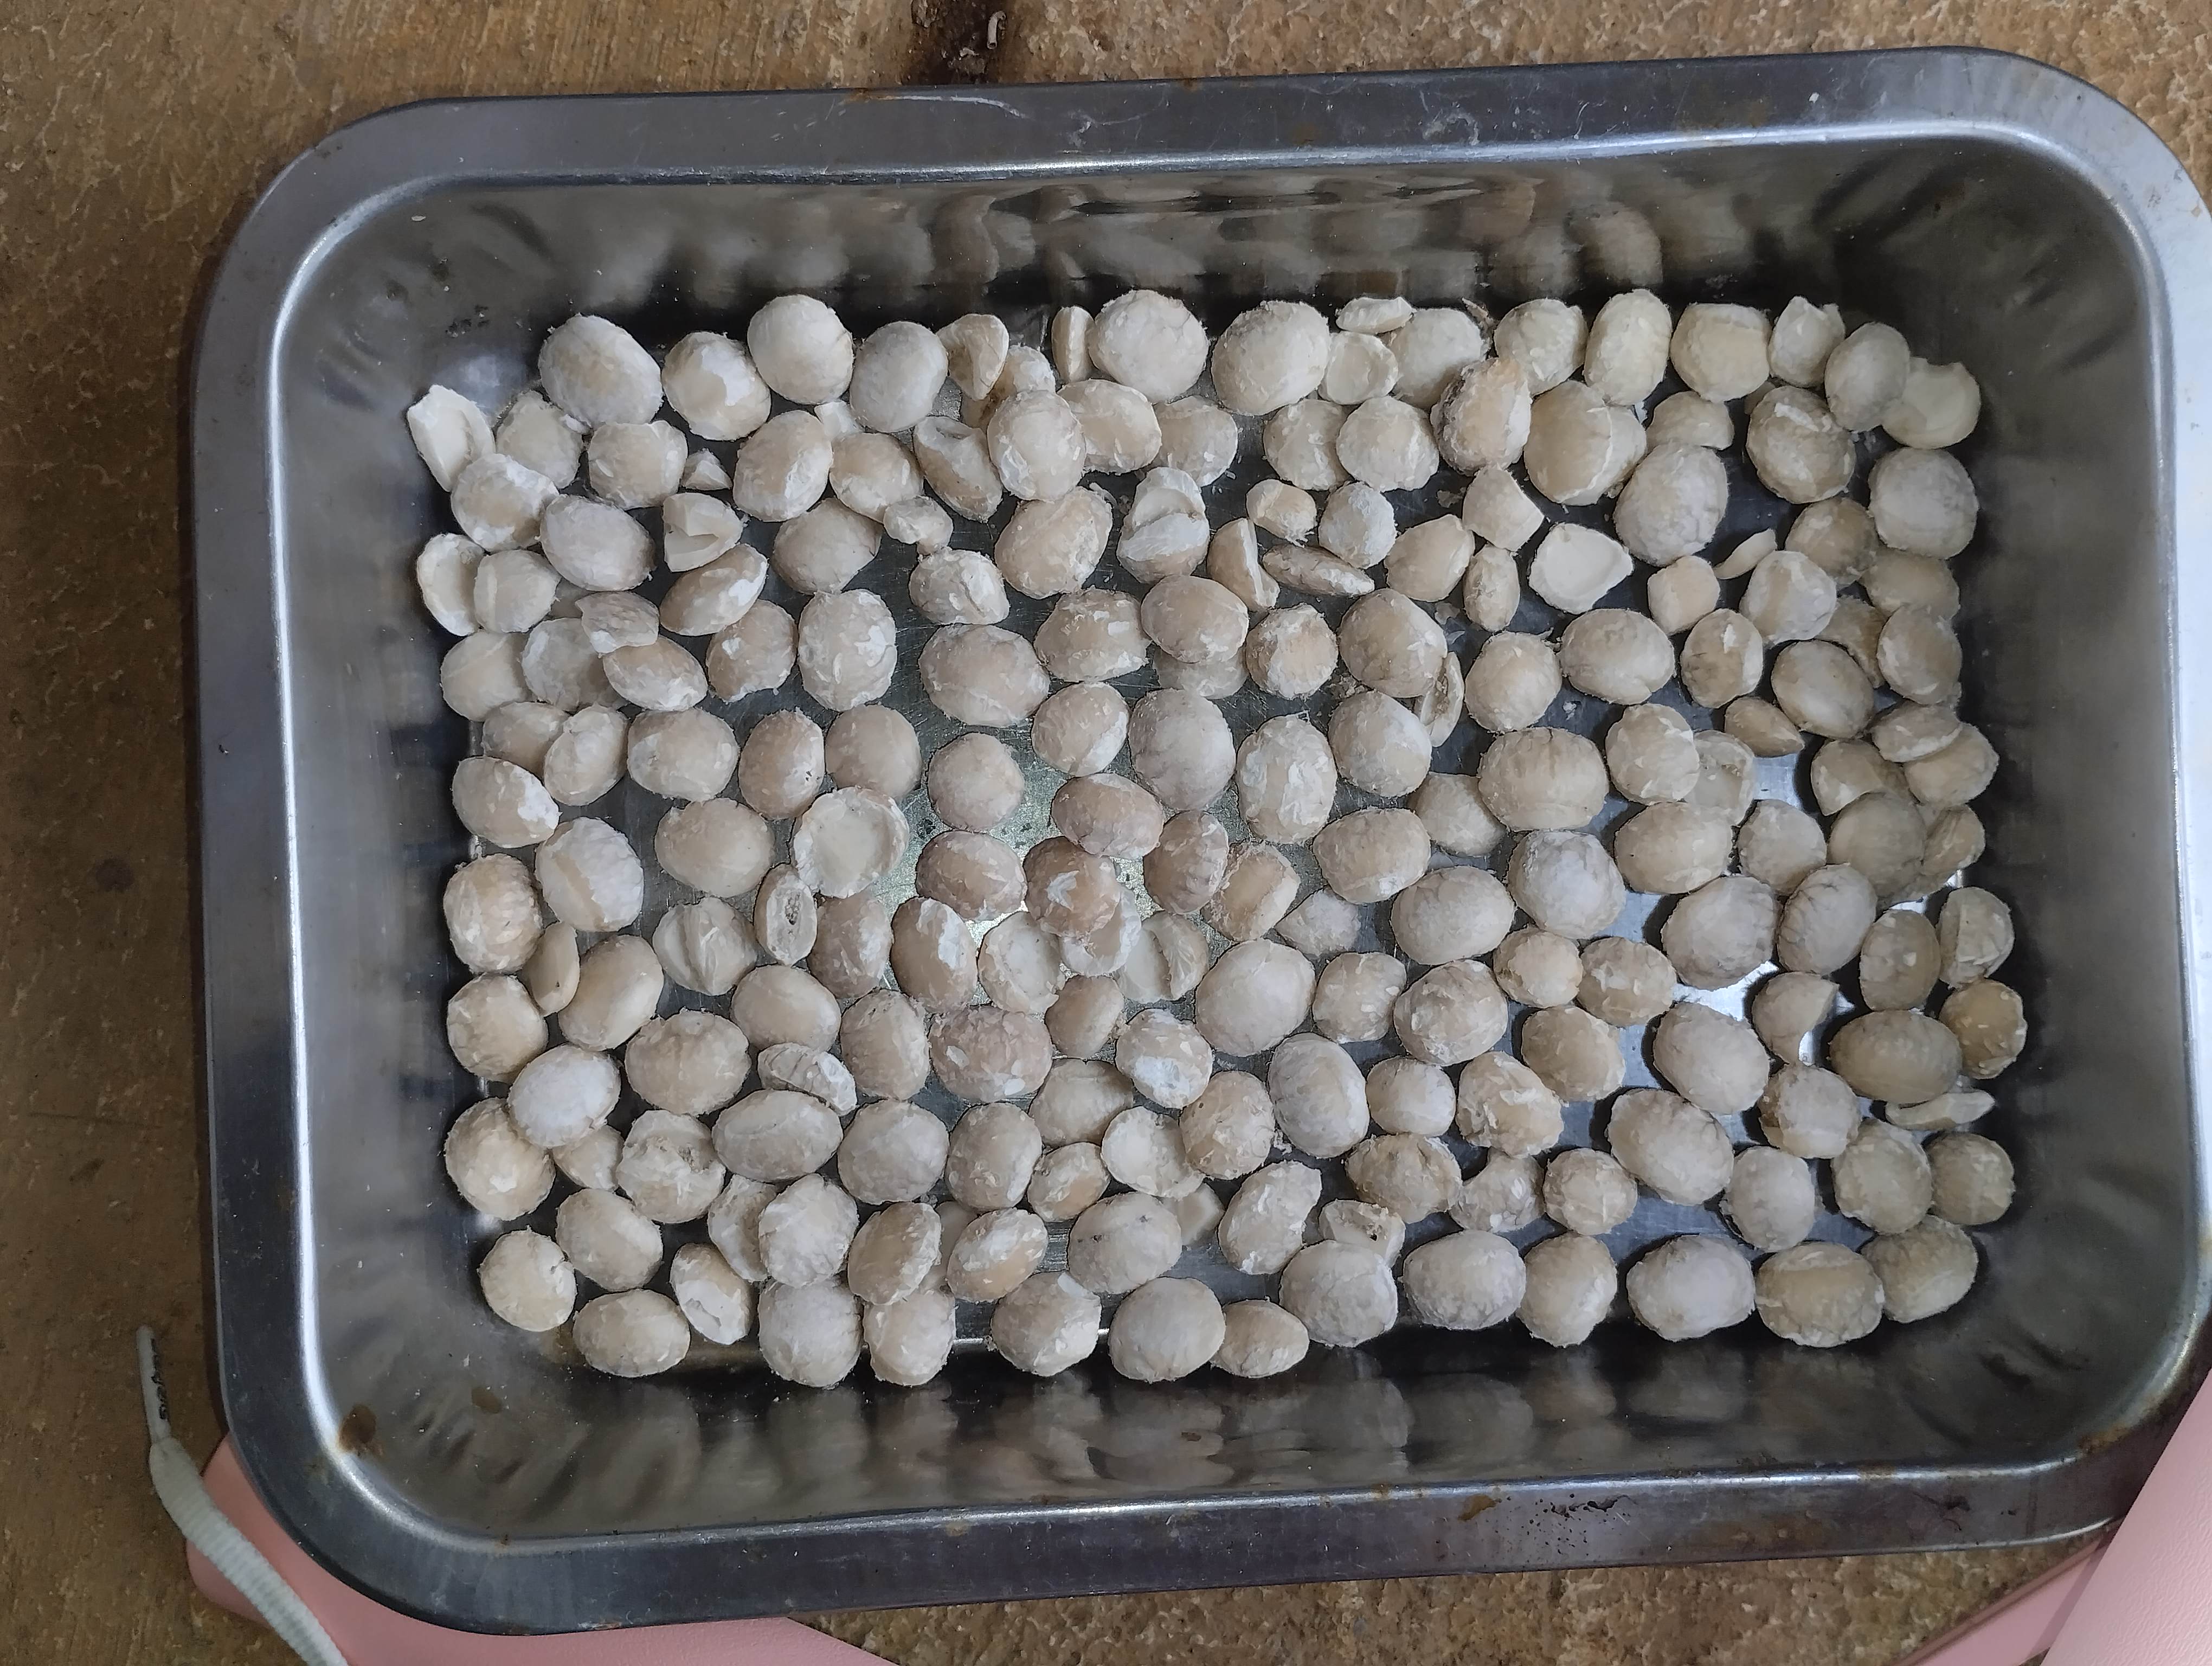
Label: bagus (good seed)